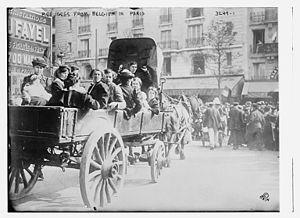
La Première Guerre mondiale a engendré des déplacements de population d’une ampleur sans précédent, de plus de 12 000 000 de civils, cependant dépassée par ceux de la Seconde Guerre mondiale qui atteignirent 60 000 000.
Jeanne Mélin, née le 17 septembre 1877 à Carignan et morte le 18 avril 1964, à Sedan, est une pacifiste, une féministe, une écrivaine, et une femme politique française. Elle a parcouru l’Europe, militant notamment pour la paix, pour une amitié franco-allemande et pour le droit de vote des femmes. Dans le cadre de ce combat pour l'affirmation des droits politiques des femmes en France, elle fut aussi candidate à l'élection présidentielle de 1947.